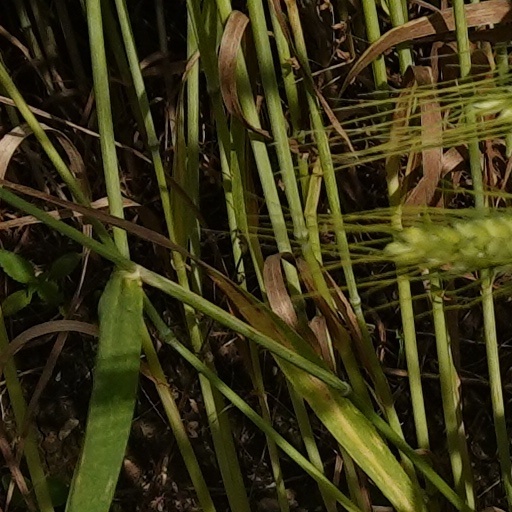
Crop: wheat